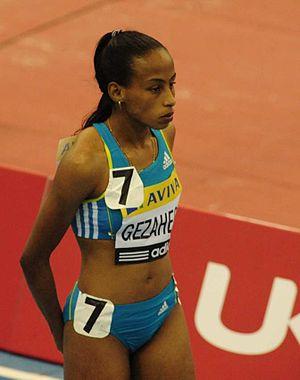
Kalkidan Gezahegne Befkadu est une athlète éthiopienne naturalisée bahreïnienne, spécialiste des courses de fond.